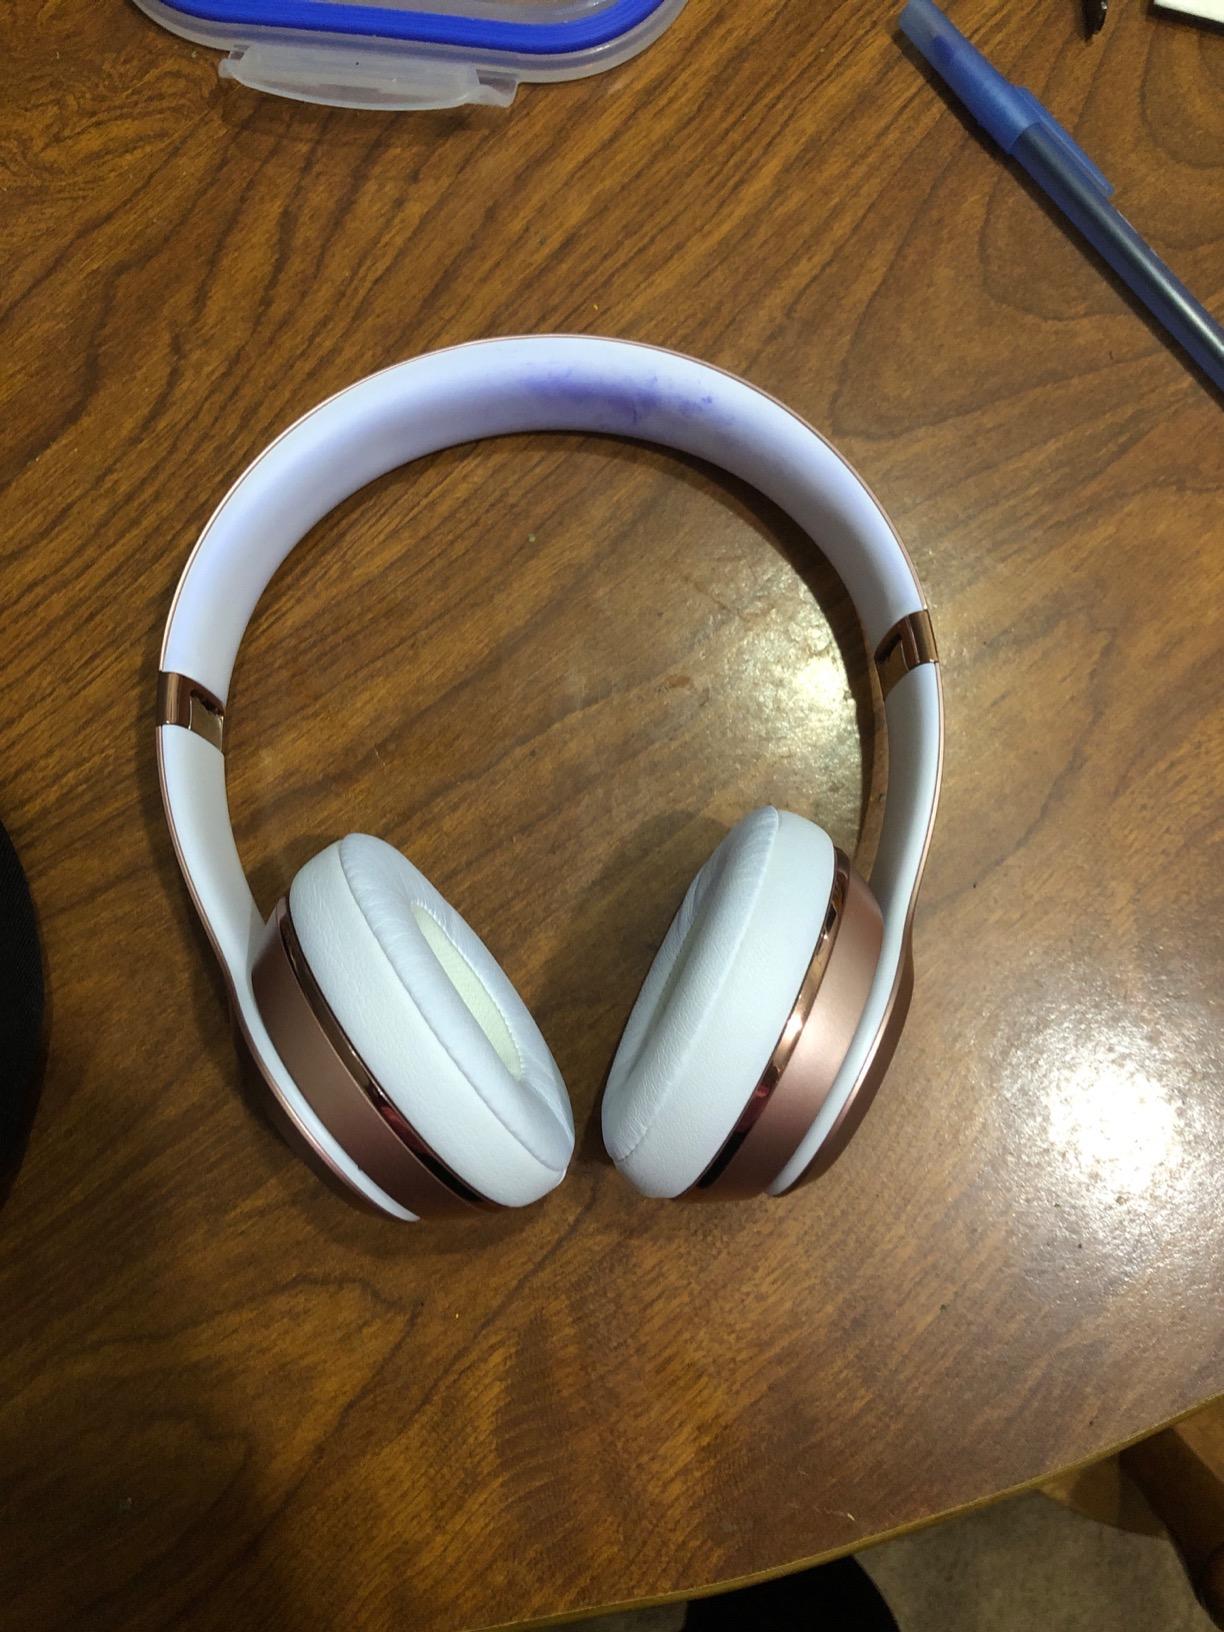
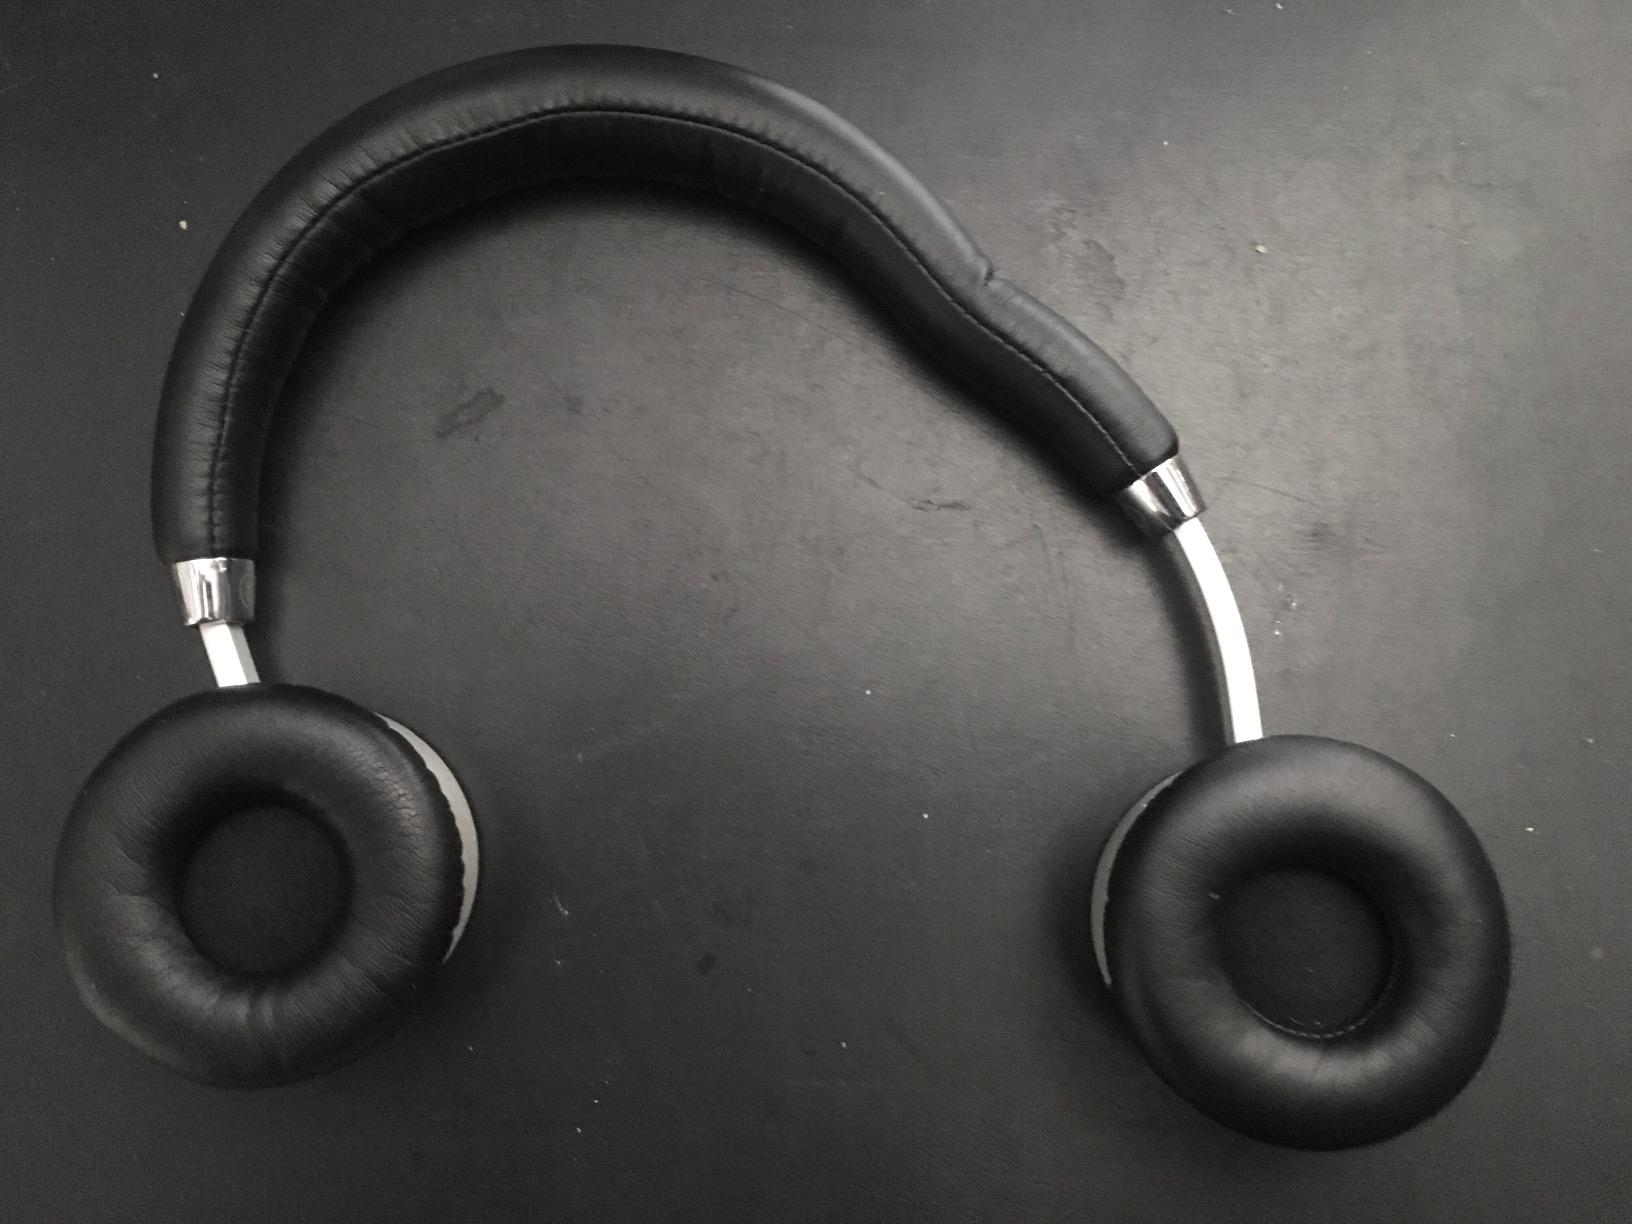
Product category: headphones
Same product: no